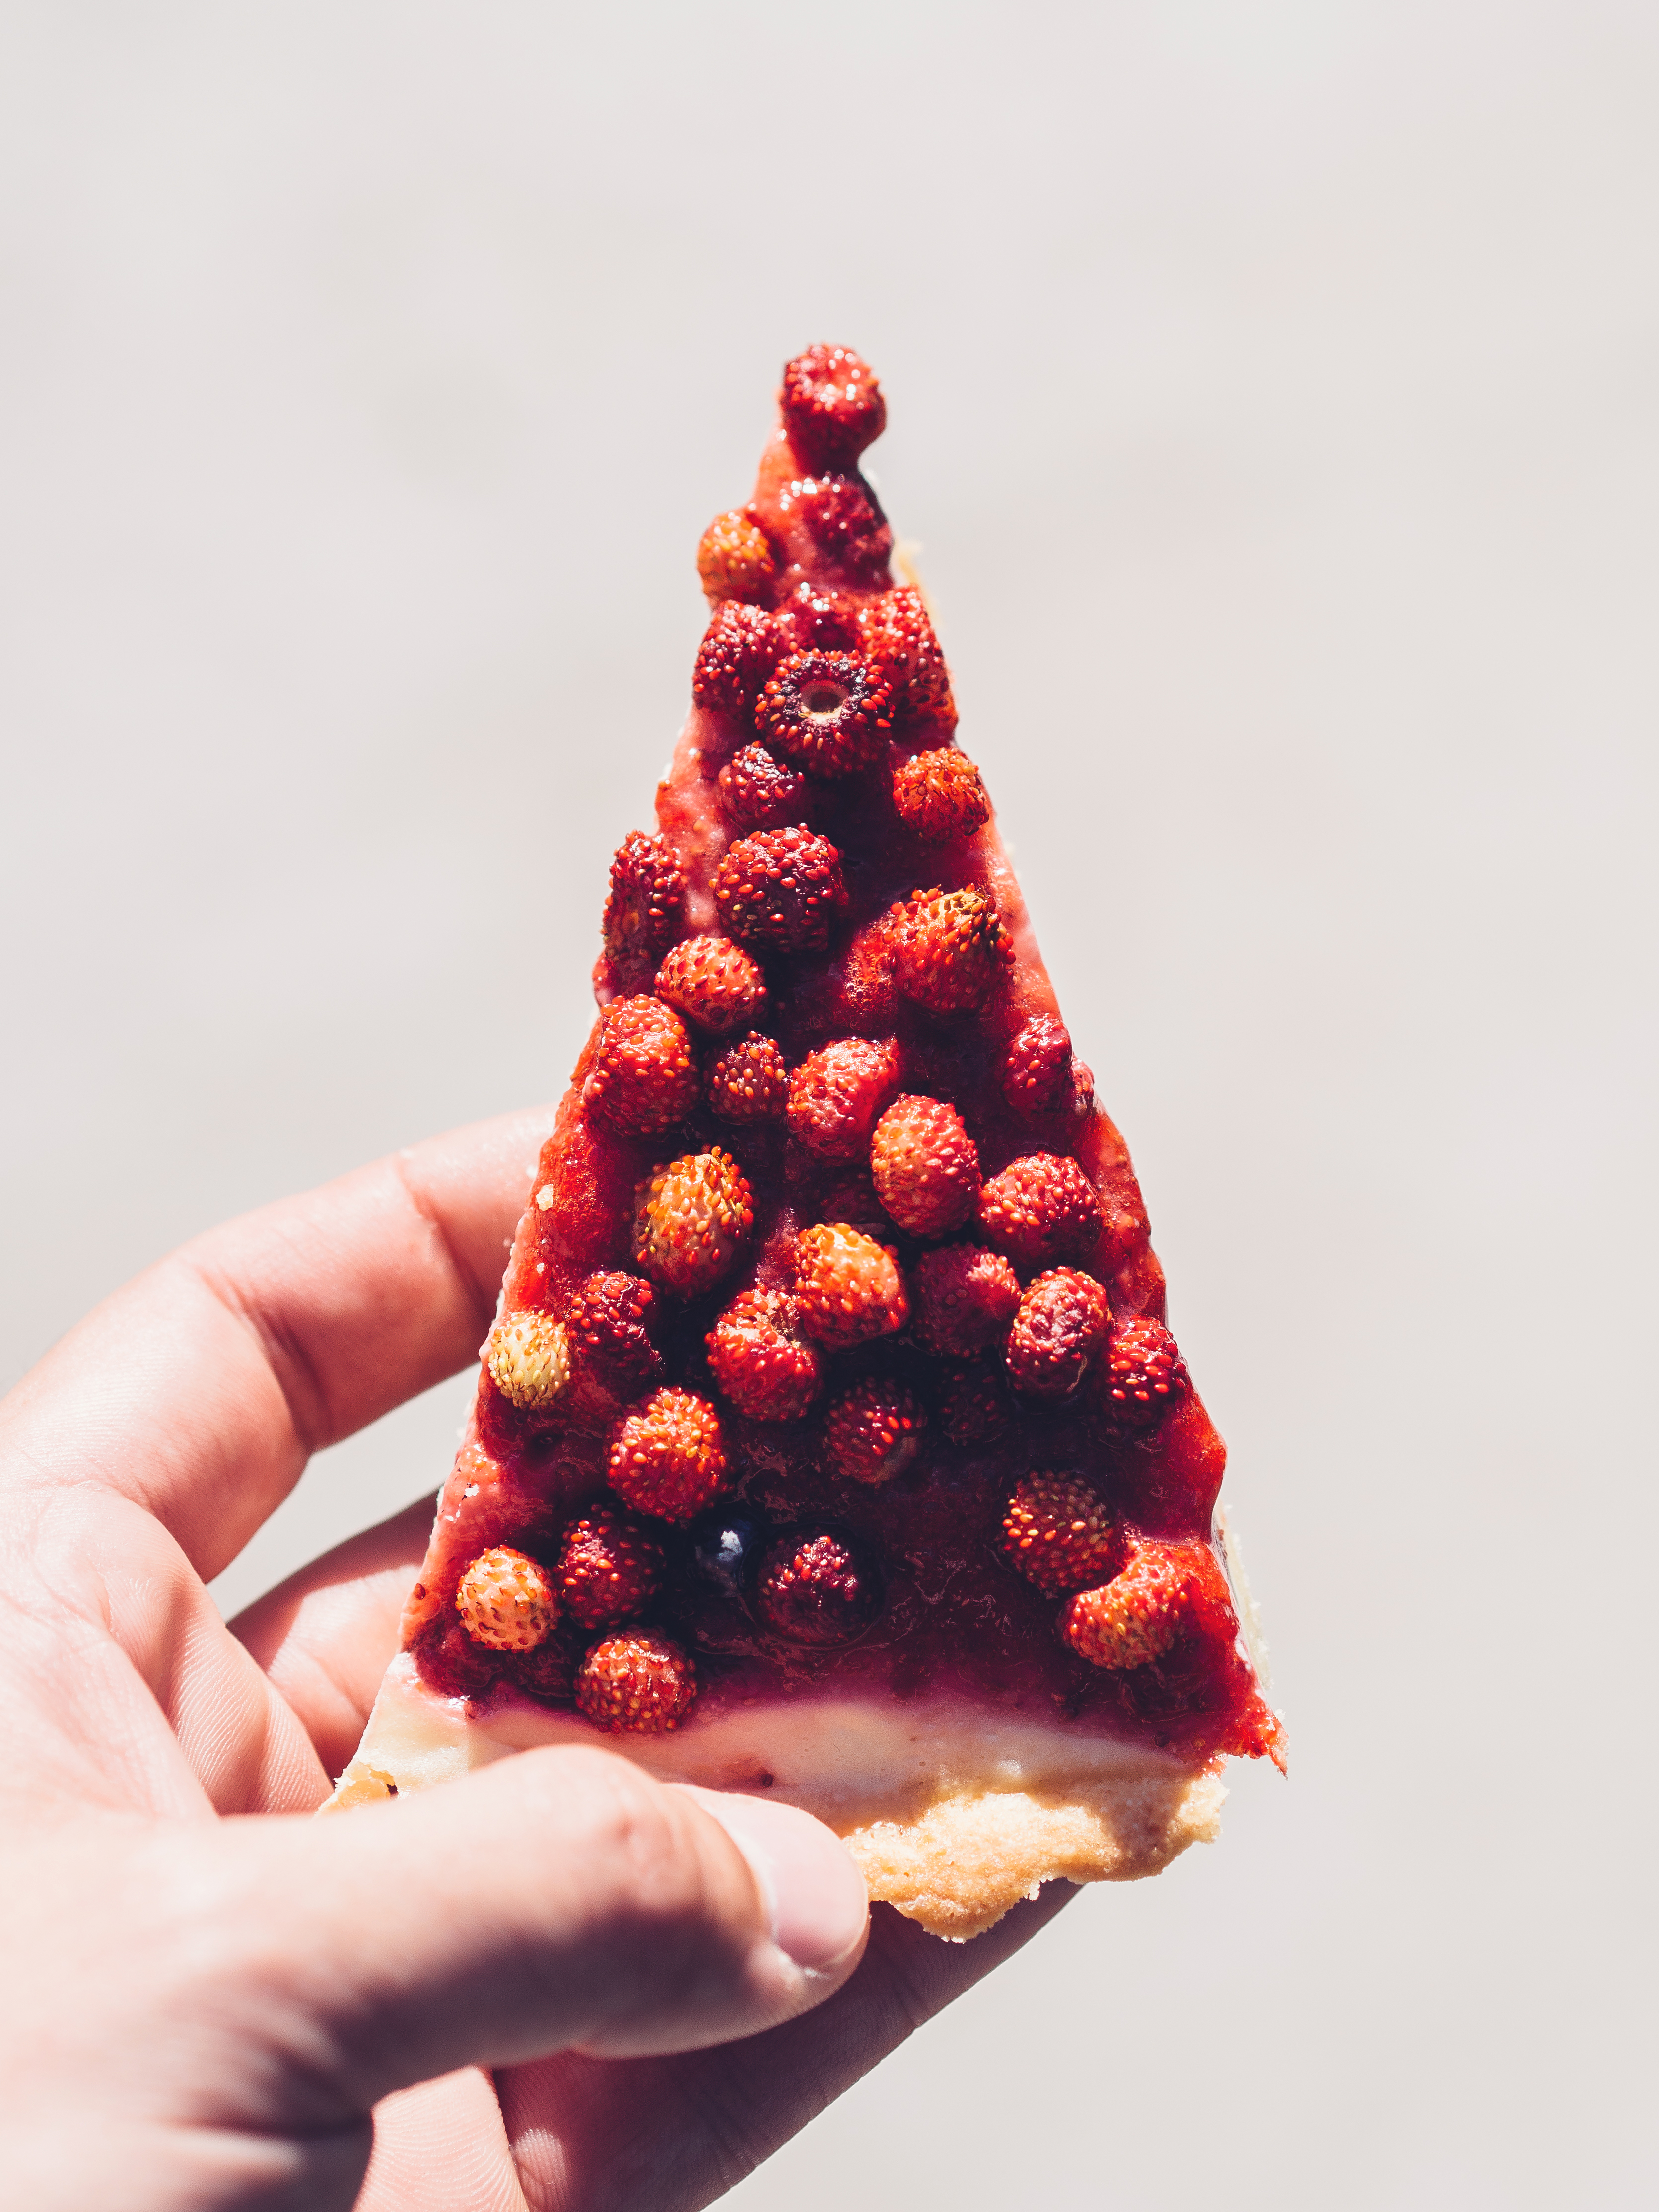
plant, fruit, sweet, pattern, food, red, produce, christmas, fir, dessert, decor, cake, christmas tree, strawberry, christmas decoration, strawberries